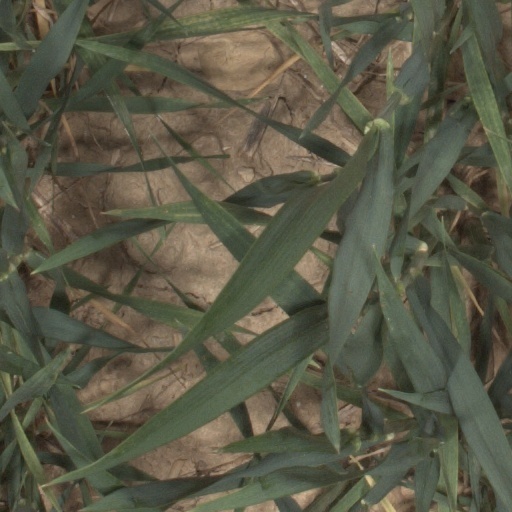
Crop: wheat